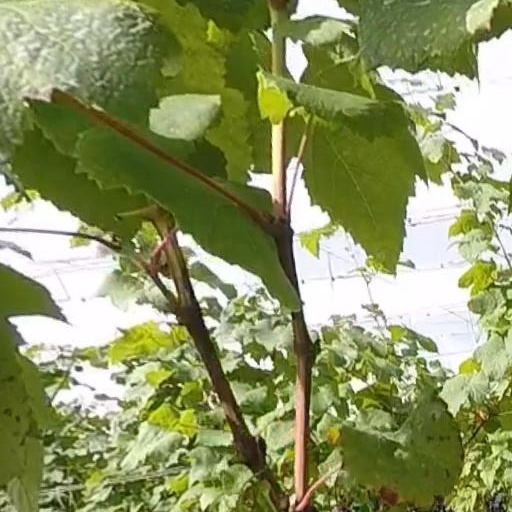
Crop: grape